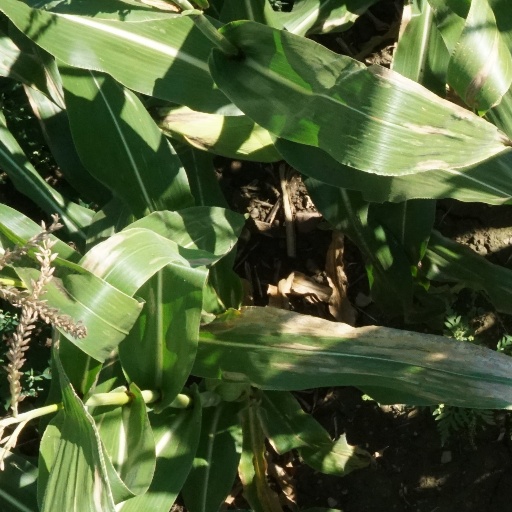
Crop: maize; corn